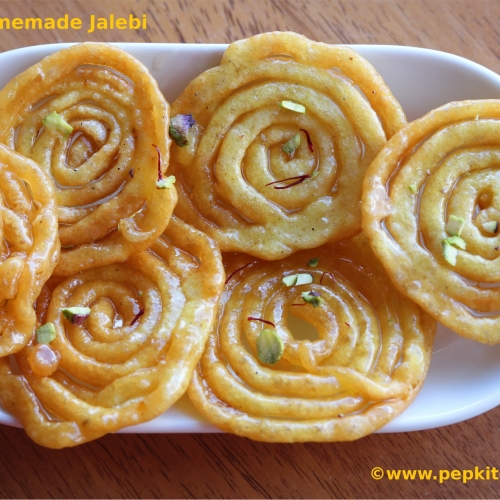
Dish: jalebi